Paper Money Riot

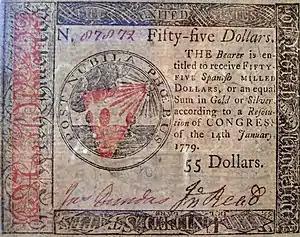
Example of the Continental Dollar, paper money issued by Congress as currency. This dollar was weak, and caused economic depression immediately after the Revolutionary War.

The Paper Money Riot, or Exeter Rebellion, was an armed uprising in Exeter, New Hampshire, on September 20, 1786. Following the American Revolution, the nation, states, and many individuals were deeply in debt. The lack of specie and paper currency in circulation made the payment of debts difficult for poor farmers. A group calling themselves Regulators called for the printing of paper money, believing that issuing paper notes on credit would help to stimulate the state's economy.